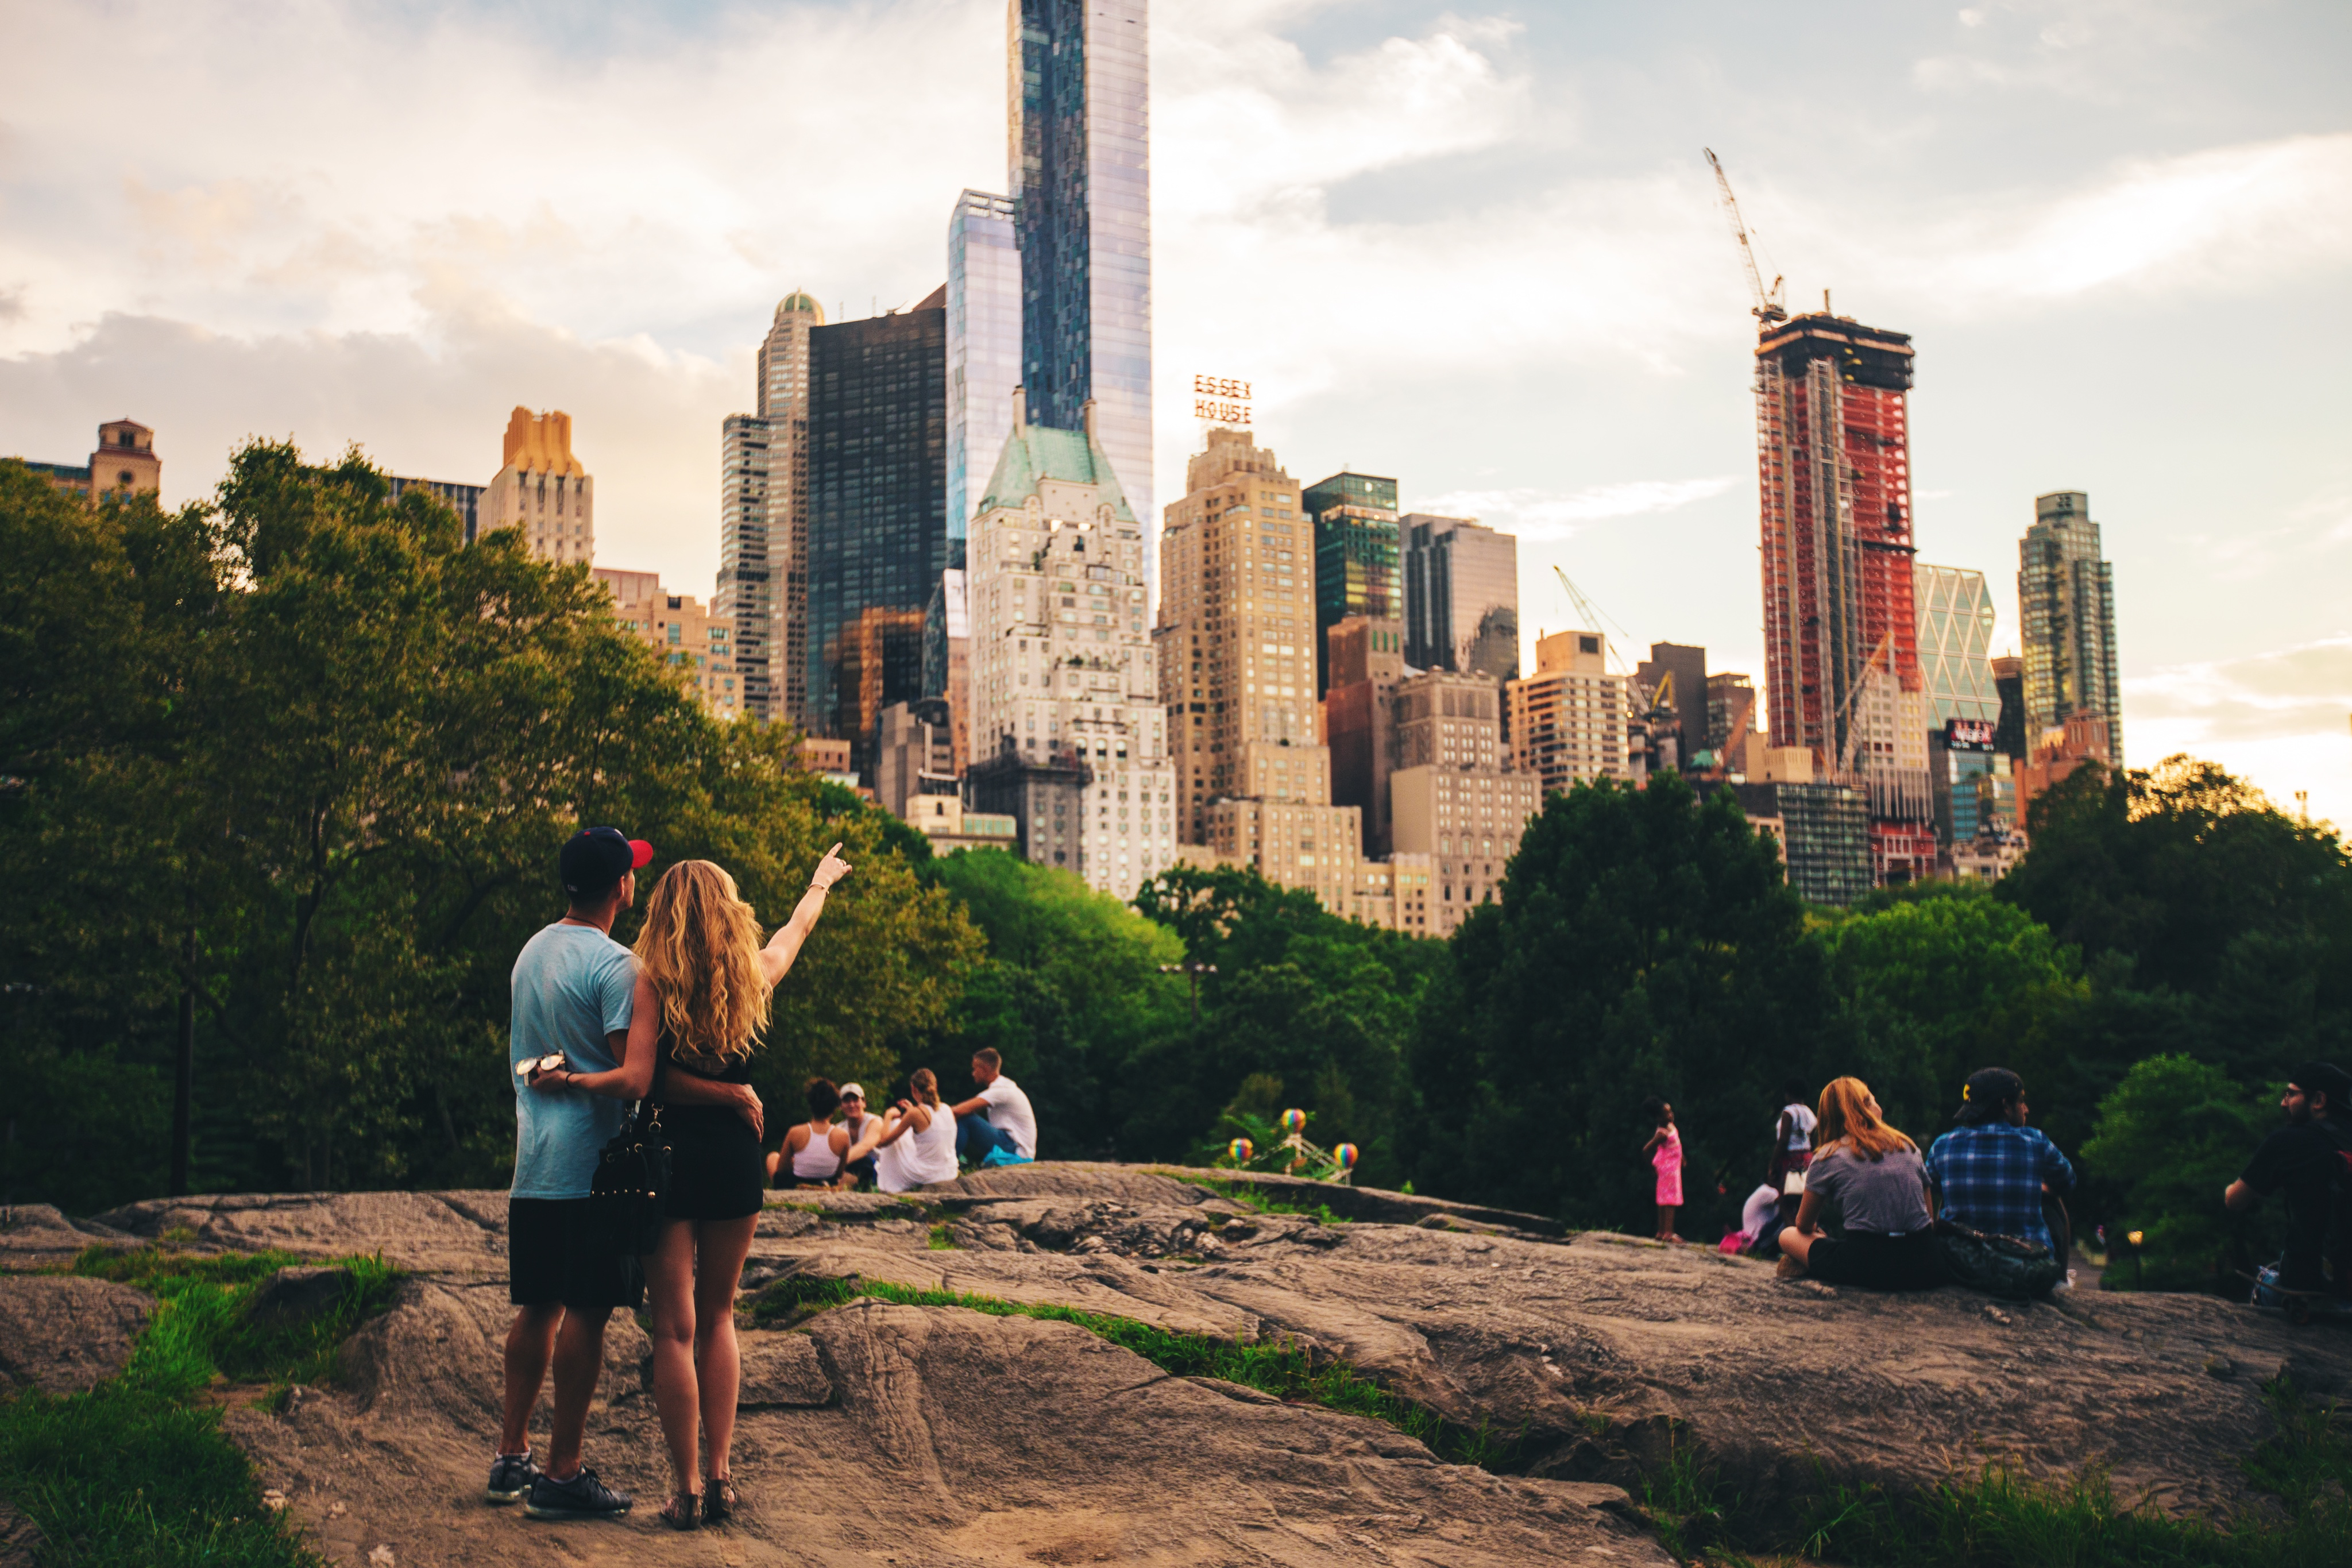
tree, cloud, skyline, building, city, skyscraper, urban, cityscape, downtown, vacation, travel, couple, landmark, tourism, tours, urban area, human settlement